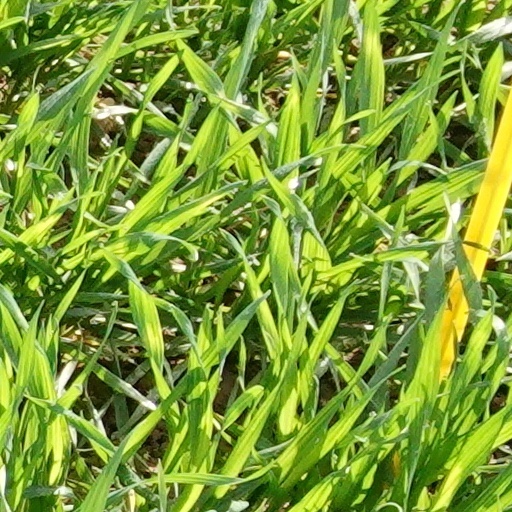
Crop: wheat